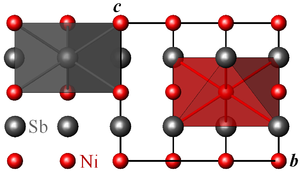
La breithauptite est une espèce minérale formée d'antimoniure de nickel, de formule NiSb. On la trouve dans la nature, mêlée avec des traces de fer, de cobalt, d'arsenic et de soufre.